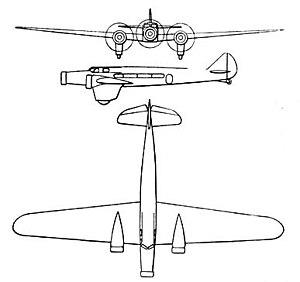
Le Dewoitine D.332 Émeraude est un trimoteur de transport 8 passagers, construit à un seul exemplaire par Émile Dewoitine en 1933. Il réalisa son premier vol le 11 juillet 1933. Sous le numéro 3528, son premier vol commercial est enregistré le 9 septembre 1933. L'immatriculation F-AMMY lui est attribuée. Il établit un record de vitesse entre Paris et Saïgon. Il s'écrasa lors de son voyage retour sur une colline du Morvan le 15 janvier 1934.